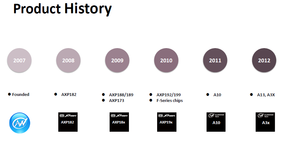
Allwinner Technology Co., Ltd., également appelée Quanzhi ou Zhuhai Quanzhi, est une entreprise chinoise de semi-conducteurs et de produits électroniques basée à Zhuhai, dans la province du Guangdong.